Ray Frank

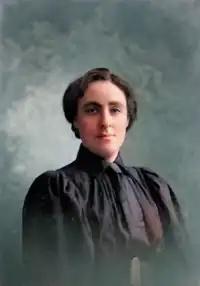
Ray Frank-Litman (1900)

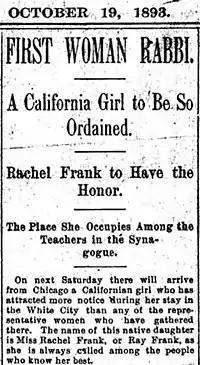
An 1898 article incorrectly announcing Frank would be ordained as the first female rabbi.

Rachel "Ray" Frank (April 10, 1861 in San Francisco – October 10, 1948) was a Jewish religious leader in the United States. Frank was an early figure in the acceptance of women rabbis and was reported as a prospective candidate for the first woman rabbi in the United States.